Lee Woodward Zeigler

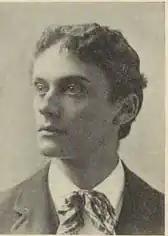
Zeigler, c. 1896

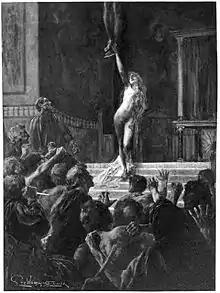
Hypatia by Charles Kingsley, Illustration by Lee Woodward Zeigler

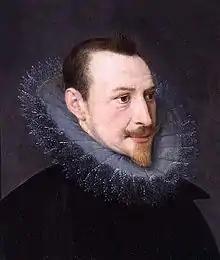
Zeigler was inspired by Elizabethan poet Edmund Spenser's work for most of his life

Lee Woodward Zeigler, also known as Albert Lee Zeigler, (May 7, 1868—June 16, 1952) was an American artist who began his career as an illustrator and later worked as a muralist.